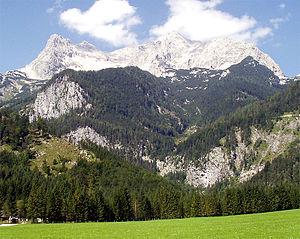
Le Grosser Priel est un sommet des Alpes, à 2 515 m d'altitude, point culminant du massif mort, en Autriche.